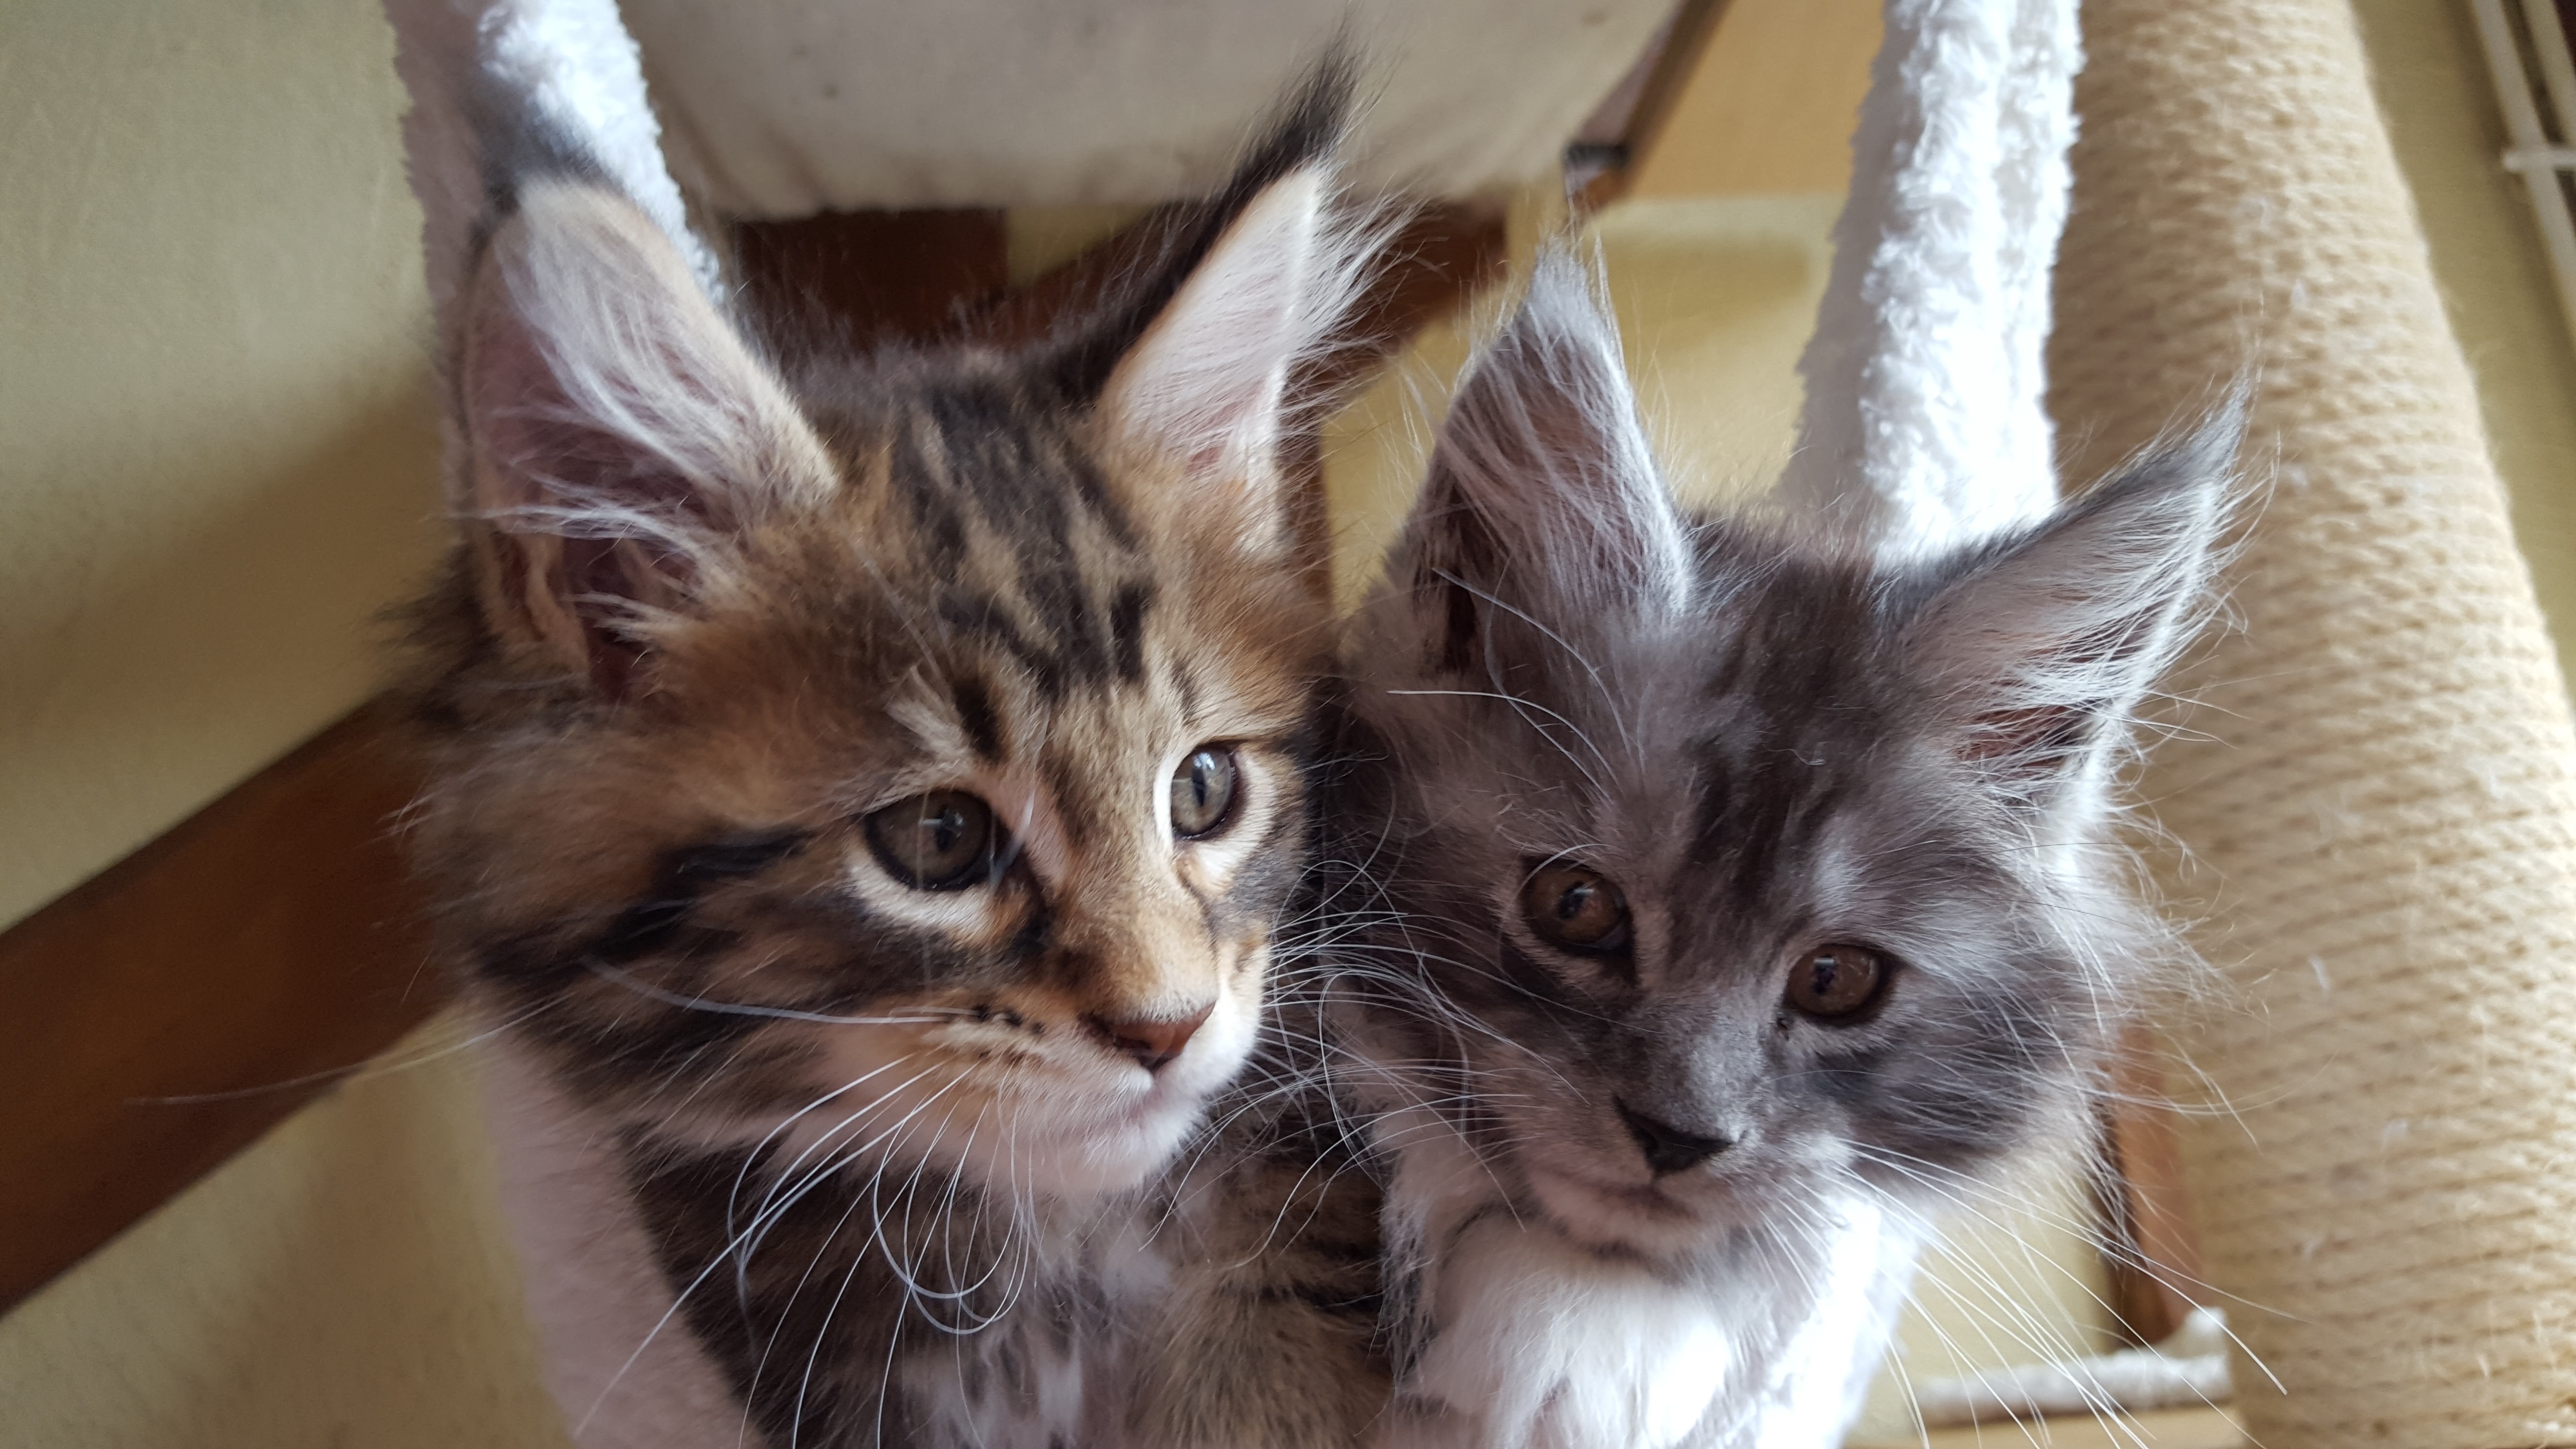
hair, kitten, cat, feline, mammal, cats, whiskers, animals, vertebrate, kittens, maine coon, petit, small to medium sized cats, cat like mammal, domestic short haired cat, domestic long haired cat